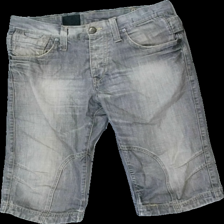
View: front
Type: Shorts
Category: Men
Brand: Not in the list
Brand text on label: selected
Colors: Grey
Material: 100% cotton
Cut: Regular
Season: All
Trend: Denim
Stains: Major
Damage location: top left
Damage 2 location: top right
Damage 3 location: middle left
Price range: <50
Recommended usage: Export
Description: grå jeans shorts, missfärgade
Comment: missfärgade